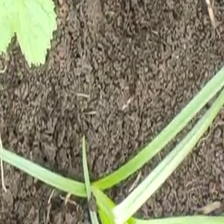
Weed species: Lavhala_(Cyperus_Rotundus)